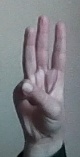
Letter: thaa